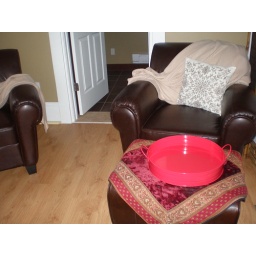
Sweet Winter Sunday, and a nice big brown chair to curl up in